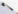
Number: 7